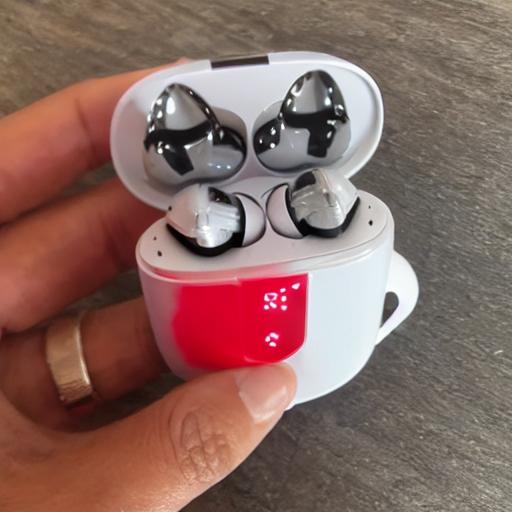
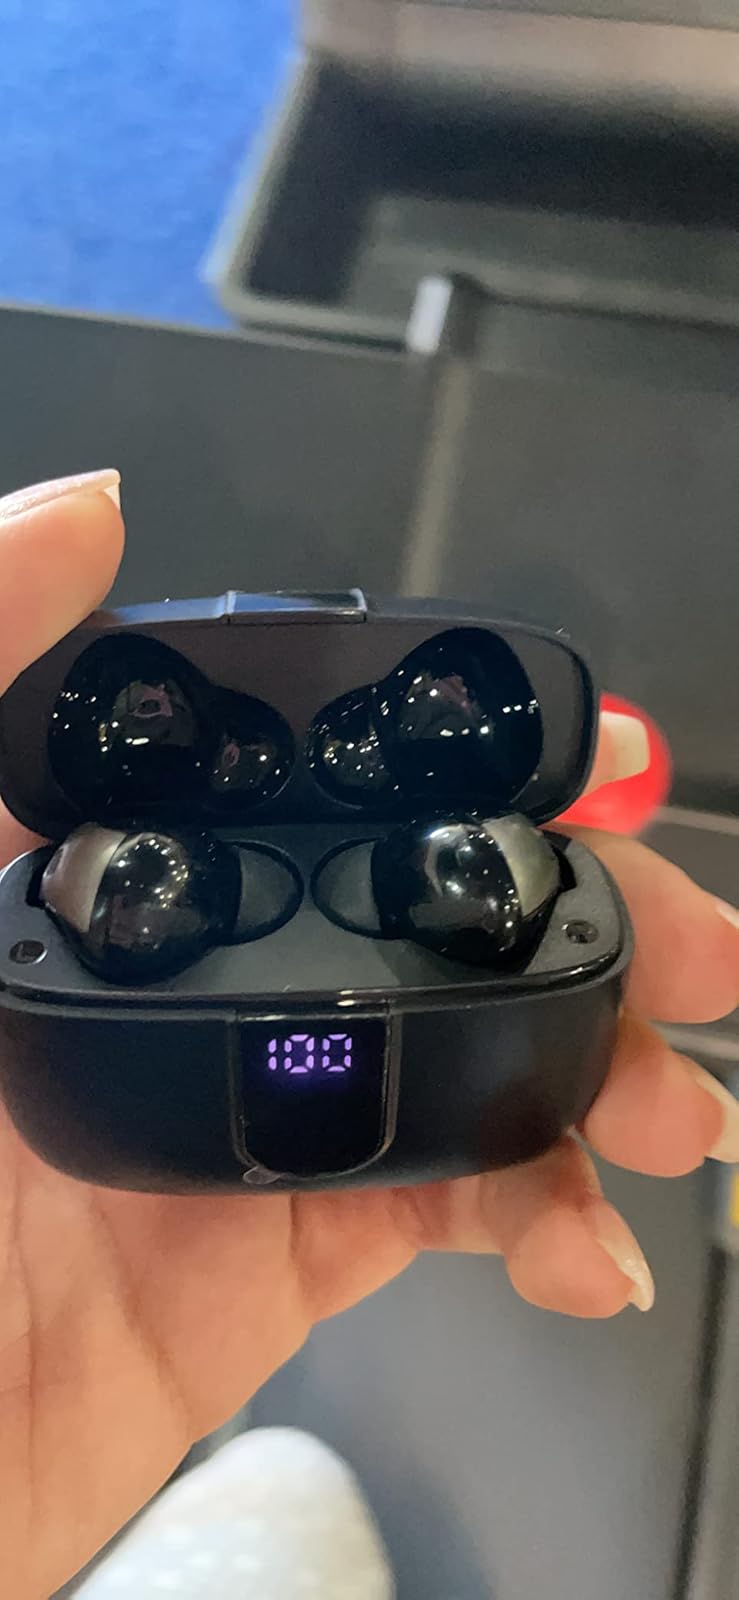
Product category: earbuds
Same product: no